Jennifer Shahade

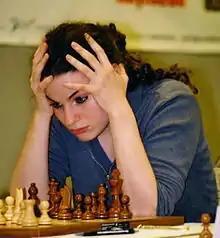
Shahade in 2002

Jennifer Shahade (born December 31, 1980) is an American chess player, poker player, commentator and writer. She is a two-time United States Women's Champion and has the FIDE title of Woman Grandmaster. Shahade is the author of the books "Chess Bitch", "Play Like a Girl", and most recently, "Chess Queens", and co-author of "Marcel Duchamp: The Art of Chess". From 2018 to 2023, she was the Women's Program Director at the United States Chess Federation. She is also a MindSports Ambassador for PokerStars and a board member of the World Chess Hall of Fame in Saint Louis.